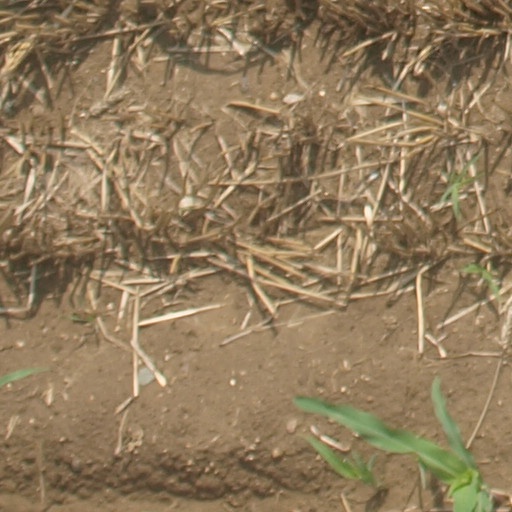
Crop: maize; corn